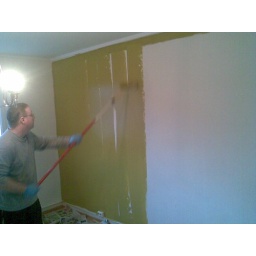
Erik covers the wall in dodgy green